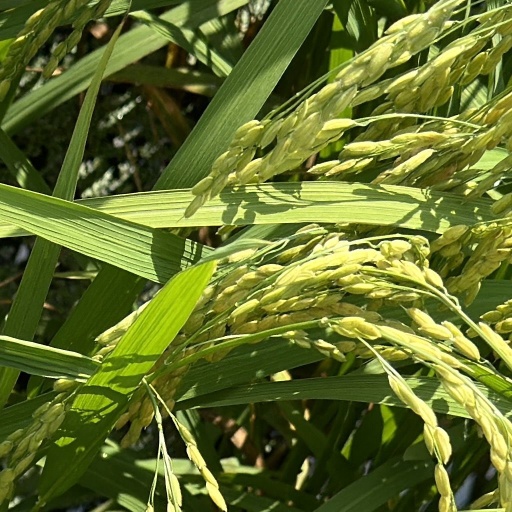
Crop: rice